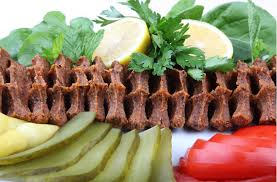
Yemek: cig_kofte